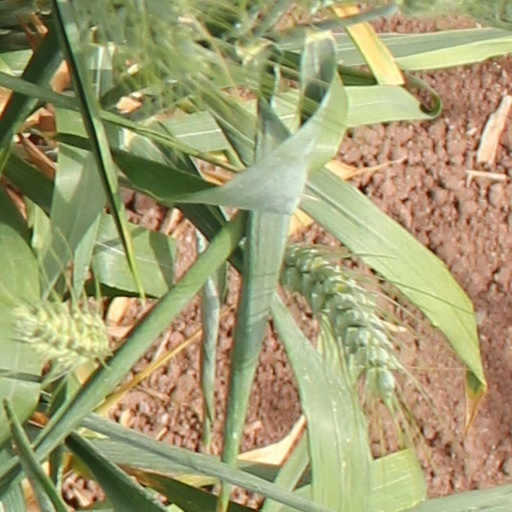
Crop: wheat